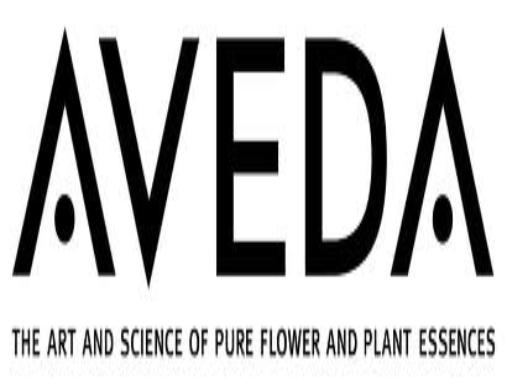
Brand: Aveda
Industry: Necessities